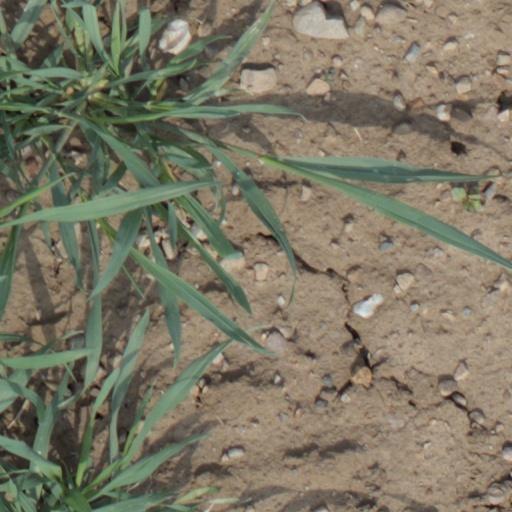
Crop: wheat